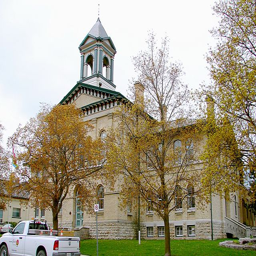
a photo of city hall in a city